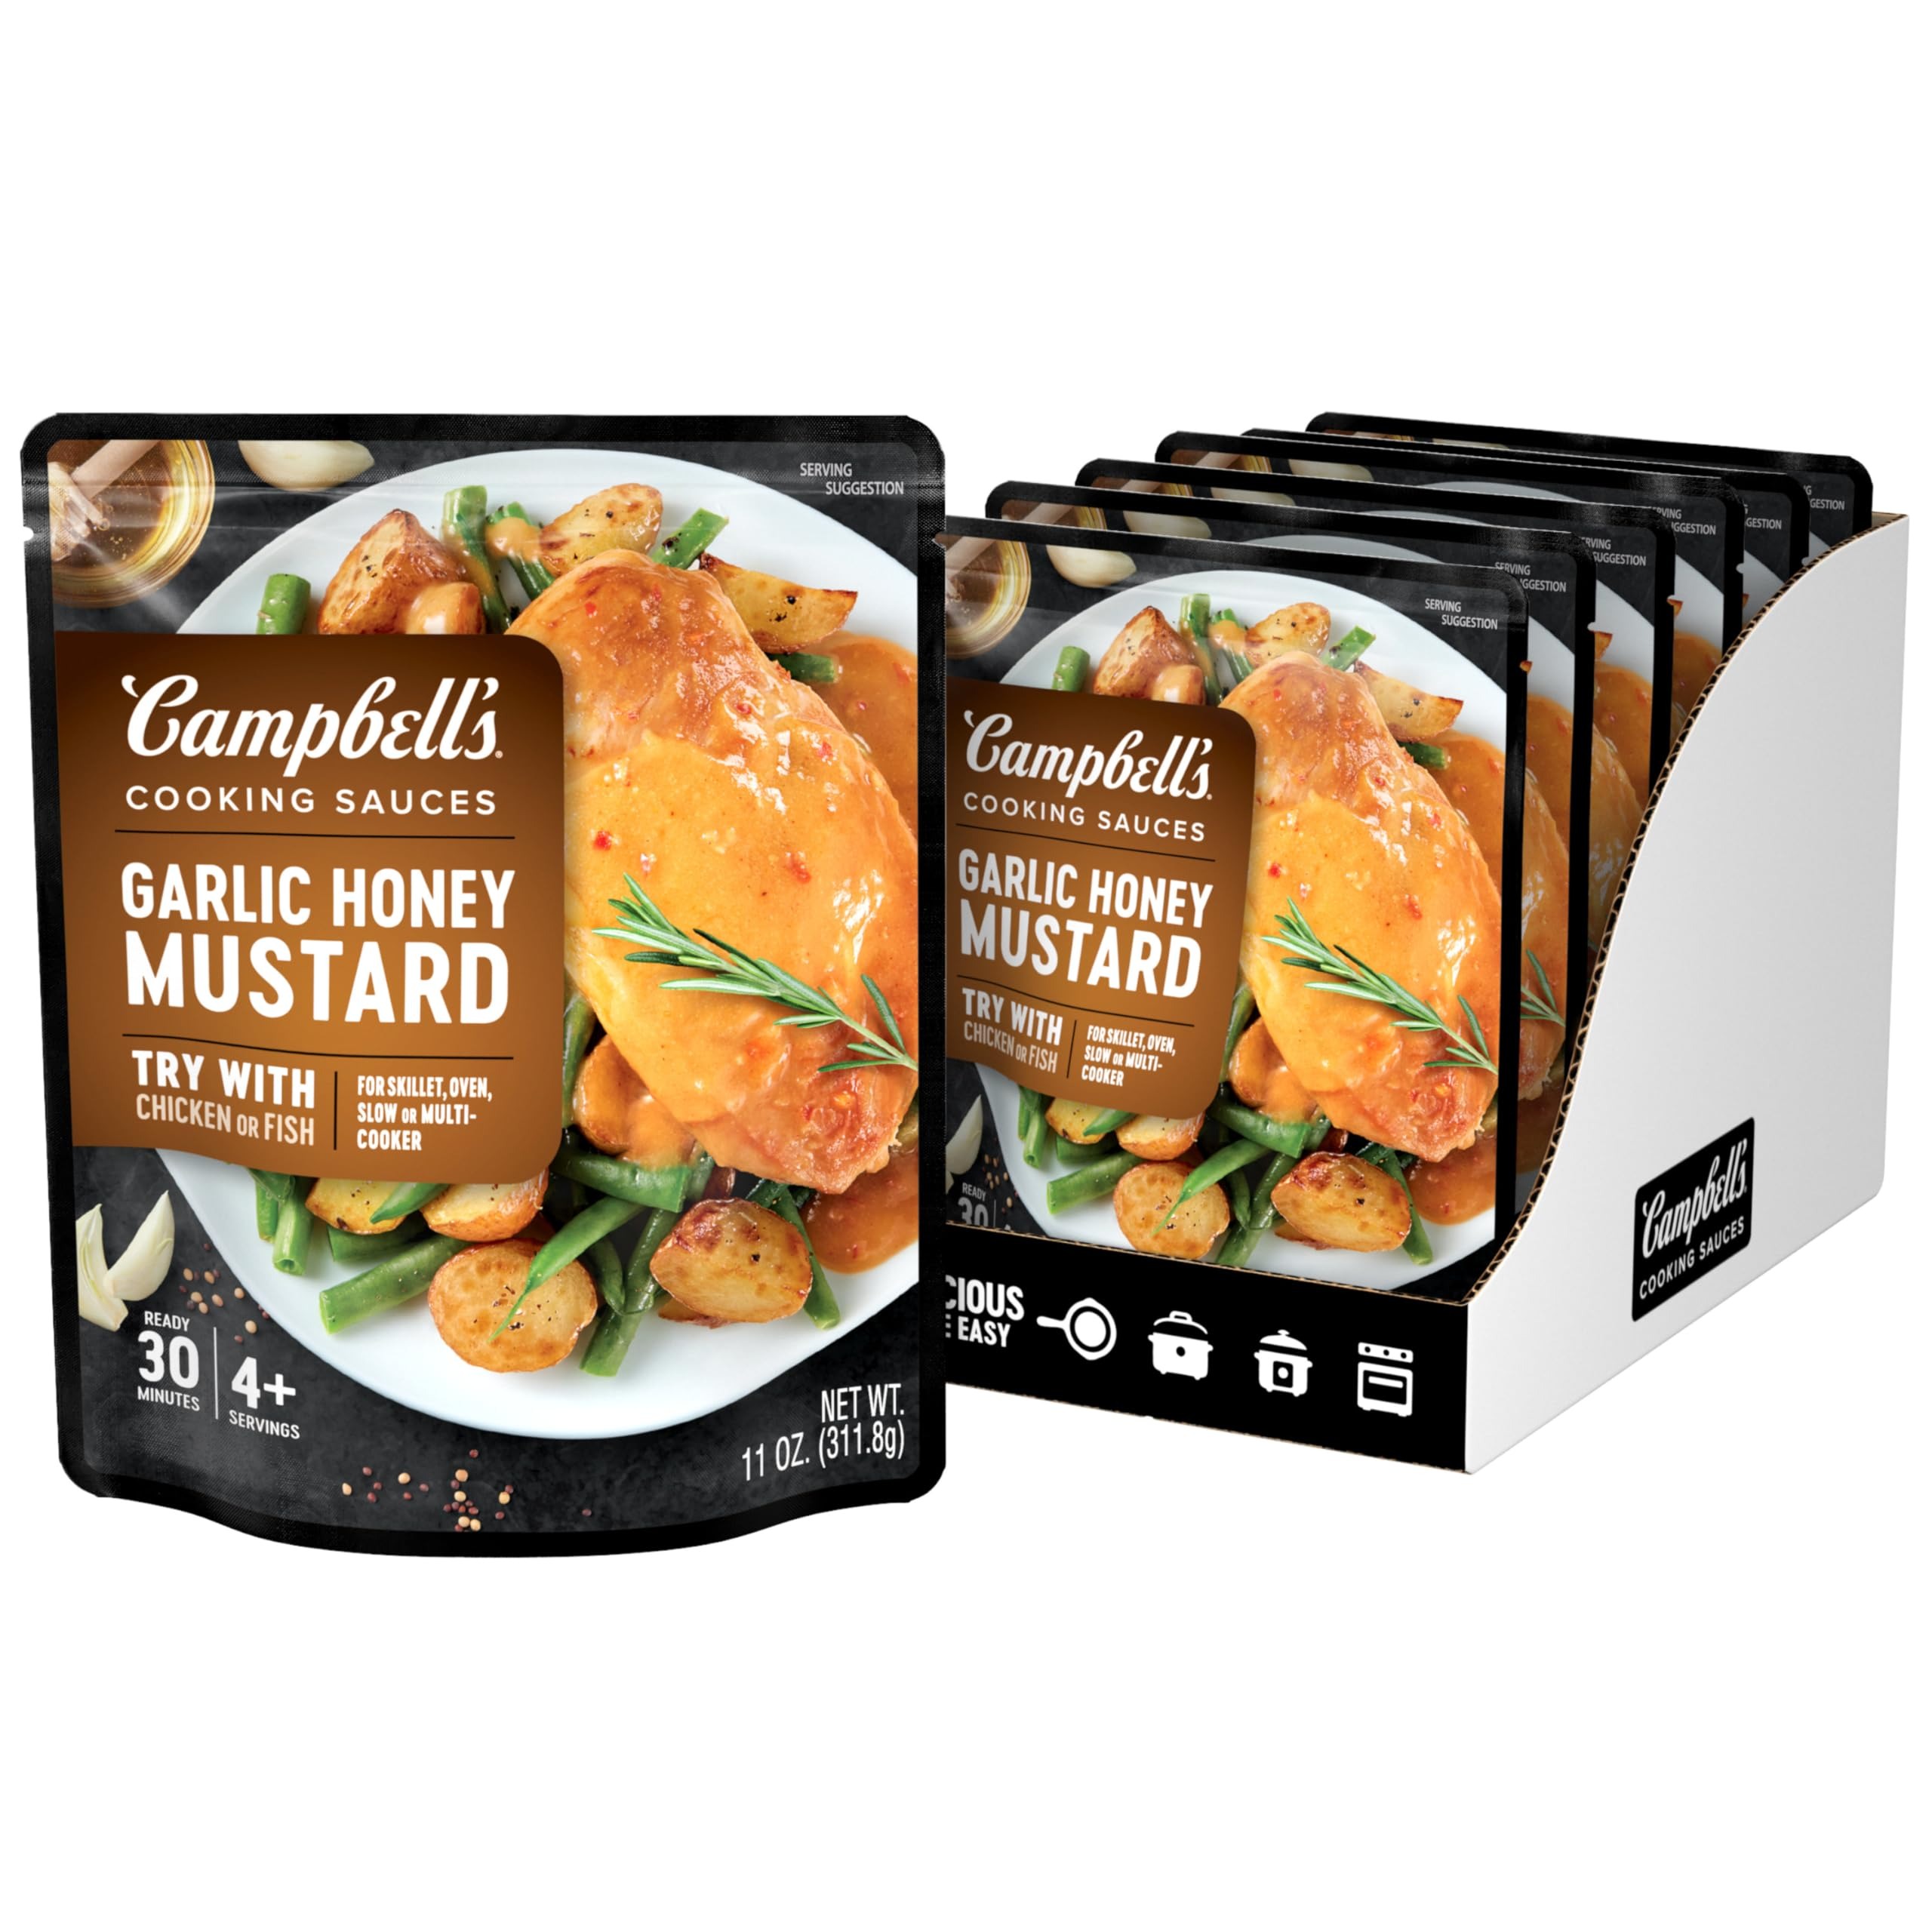
Item Name: Campbell’s Cooking Sauces, Garlic Honey Mustard Sauce, 11 oz Pouch (Pack of 6)
Bullet Point 1: Six 11 oz pouches of Campbell's Garlic Honey Mustard Cooking Sauce
Bullet Point 2: Just add chicken and green beans, cook in a skillet, and serve with roasted potatoes for a hearty homemade dinner in 30 minutes
Bullet Point 3: Versatile cooking sauce can be used to make chicken skillet meals, oven meals, slow cooker meals and multi cooker meals
Bullet Point 4: Made with chicken stock, Dijon mustard, honey and a unique chicken seasoning mix – no need to measure spices
Bullet Point 5: A convenient alternative to homemade honey mustard sauce; adds instant flavor to poultry, fish and pork
Value: 66.0
Unit: Ounce

Price: 4.995